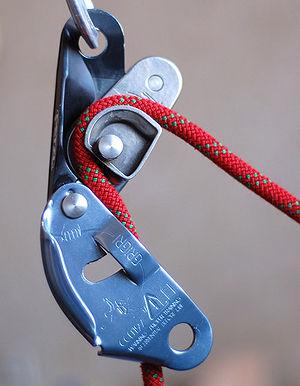
En alpinisme, en escalade, en spéléologie ou en canyonisme, un système d'assurage, ou dispositif d'assurage, est un élément mécanique simple ou composé permettant de freiner la descente d'un compagnon de cordée, voire de la stopper. Il peut aussi permettre sa propre descente en autonomie ou secondée par un contre-assureur.